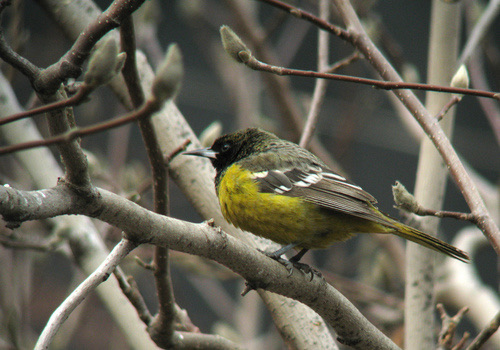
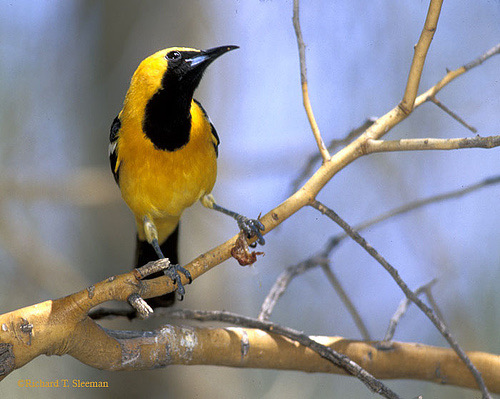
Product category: misc
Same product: yes